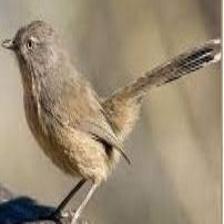
Species: WRENTIT
Scientific name: CHAMAEA FASCIATA